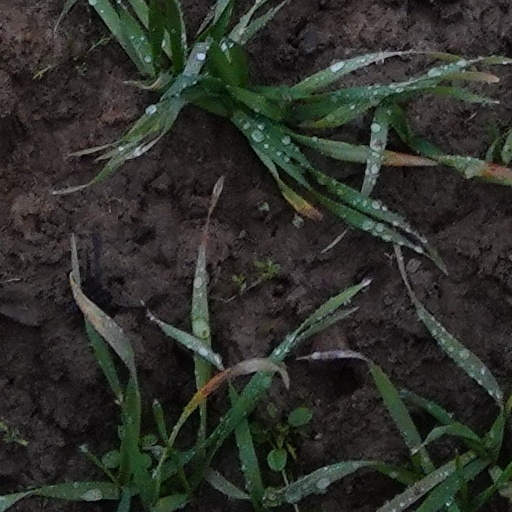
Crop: wheat